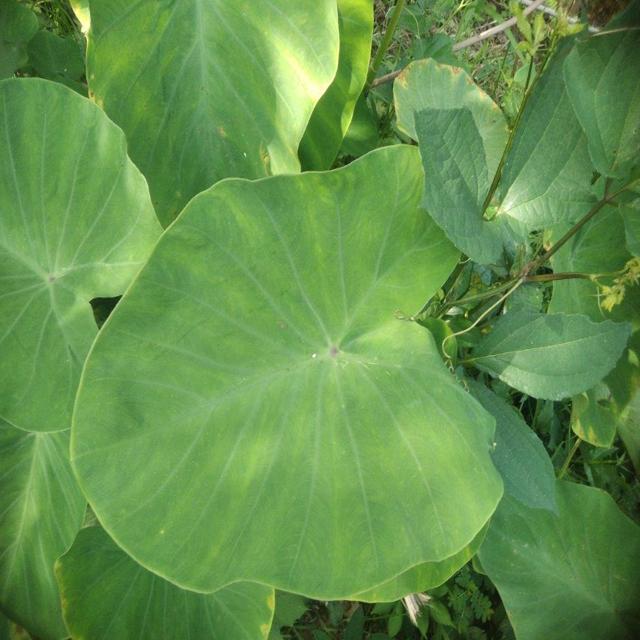
Label: Healthy